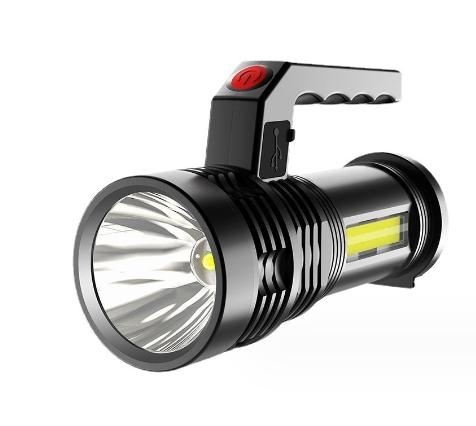
Lanterna MaxSafe Titanium® Versão 2024 (FRETE GRÁTIS)
Brand: FFOrder
Category: Hardware > Tools > Flashlights & Headlamps > Flashlights